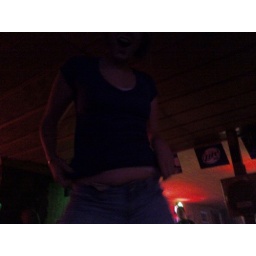
Ha! Just found a picture of my sister in law on the table at a bar LOL